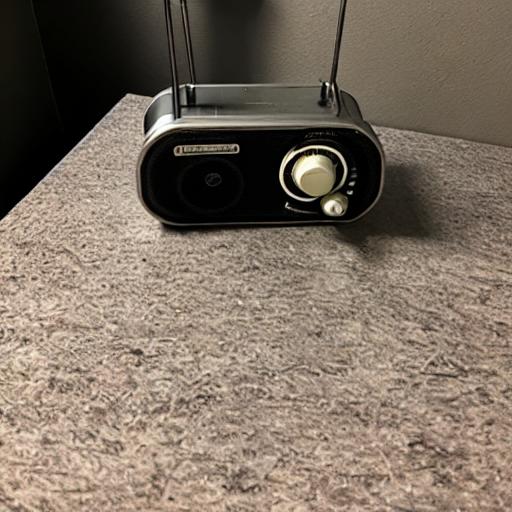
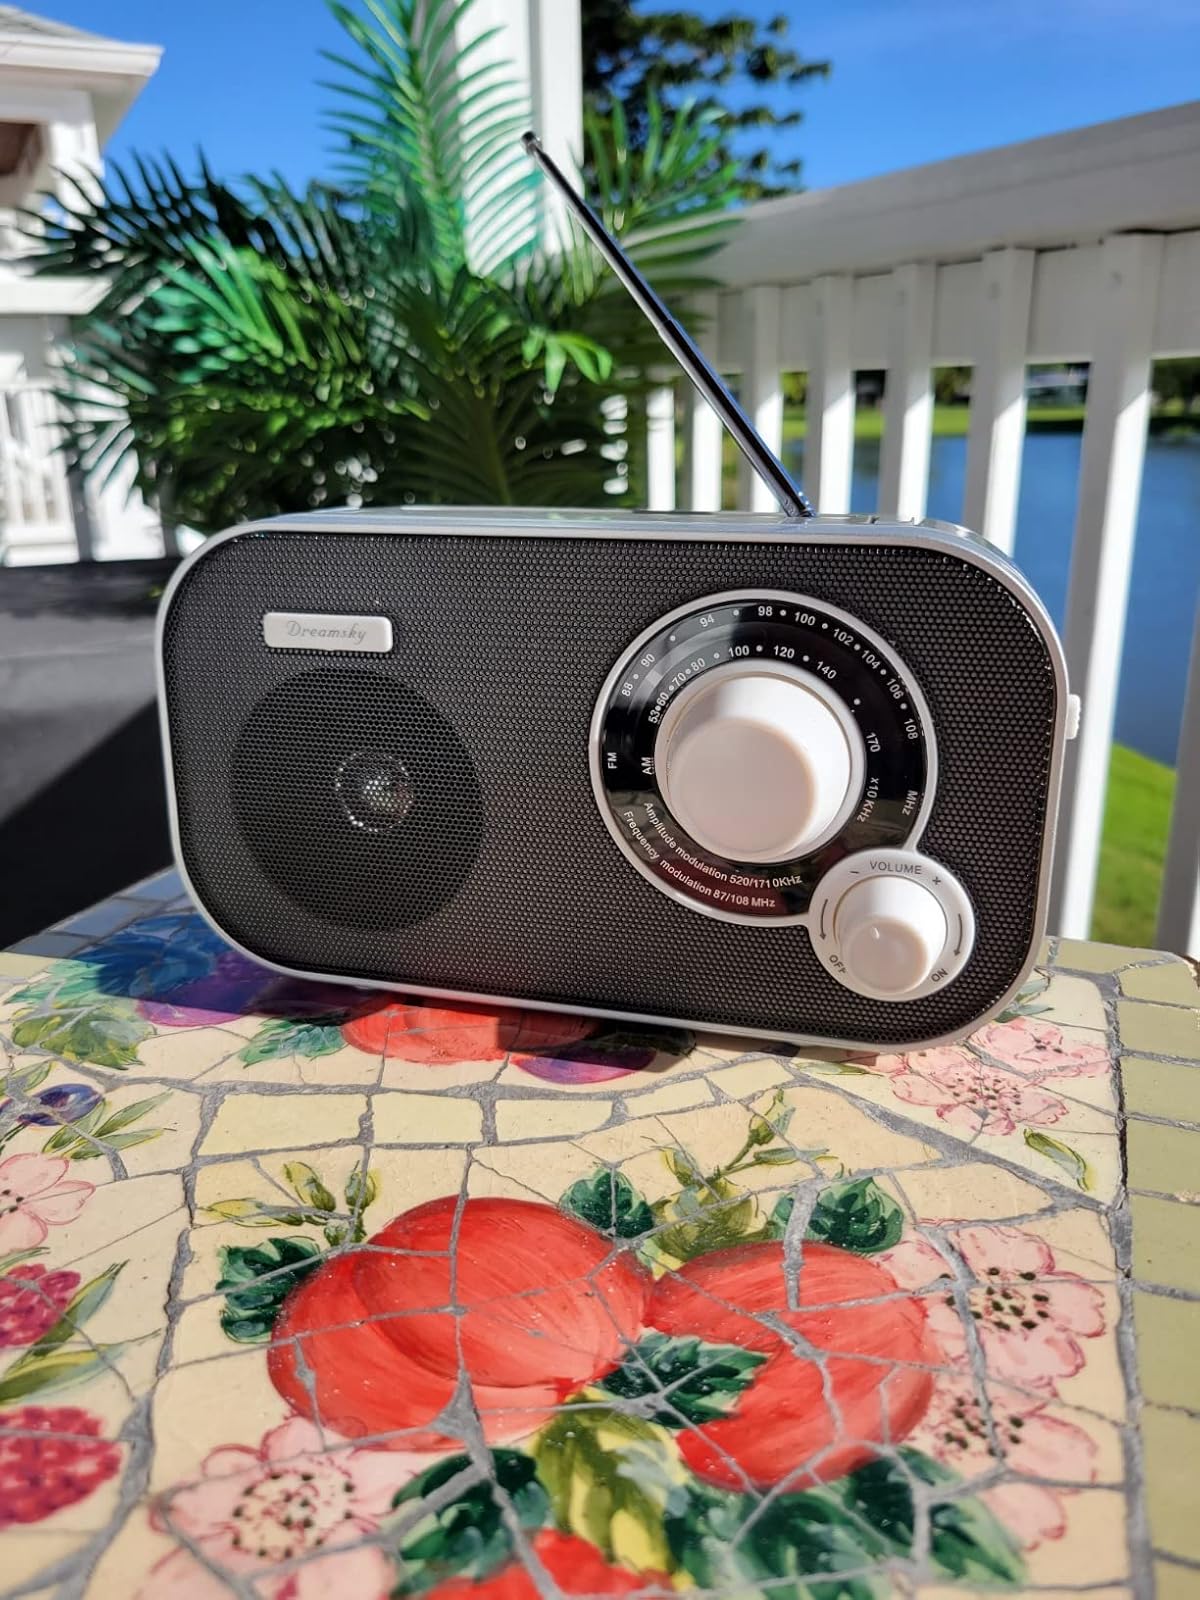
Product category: radio
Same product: no